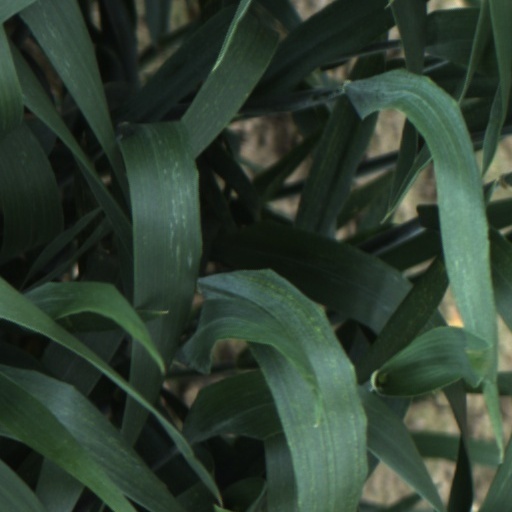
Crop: wheat